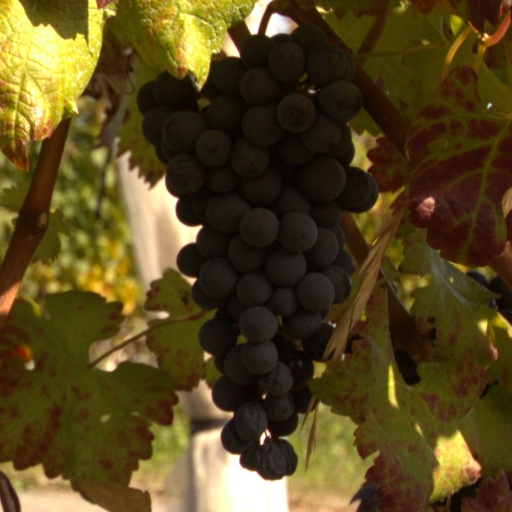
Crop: grape